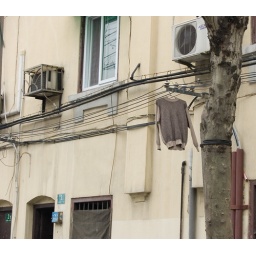
Warm means in Shanghai: People hang their clothes outside for drying. Mine always get dirty when I do that.